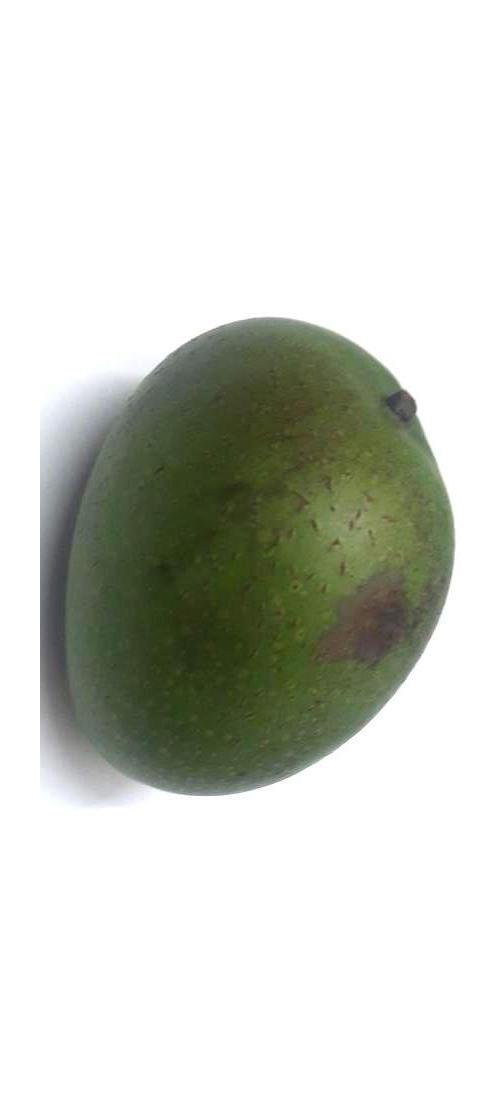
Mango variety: Ashshina Zhinuk